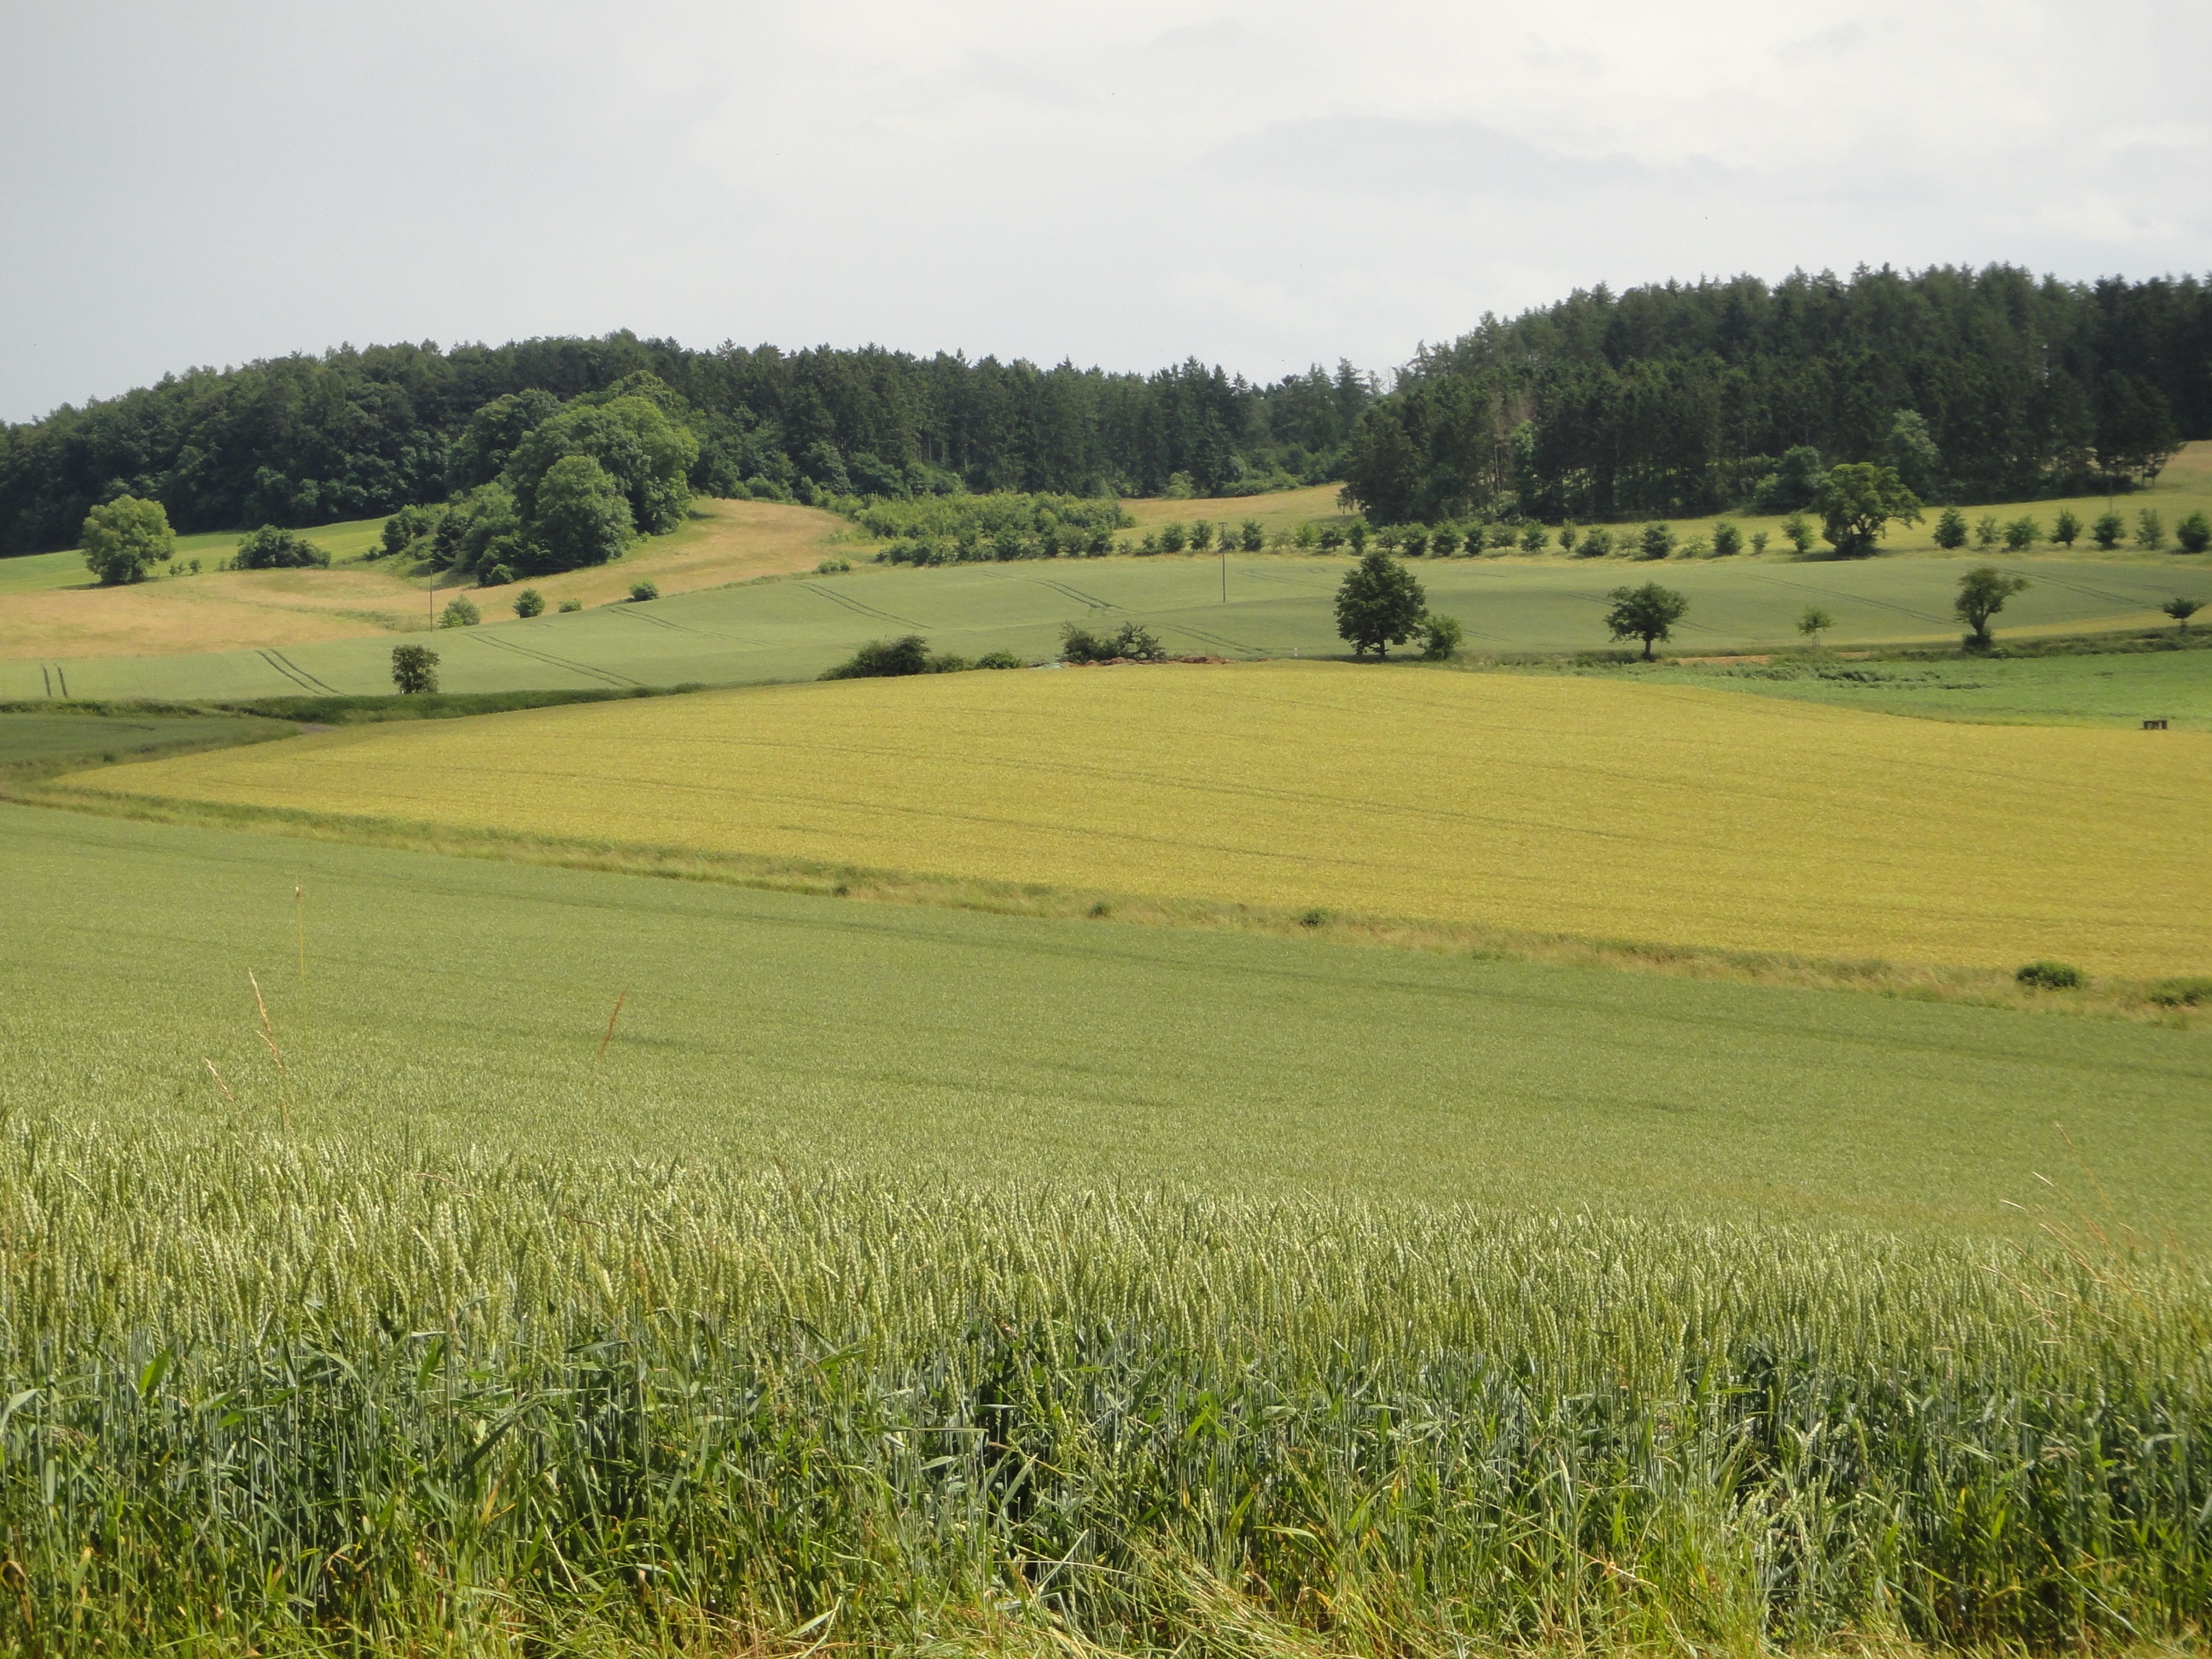
habitat, agriculture, plain, pasture, field, grassland, geographical feature, green, prairie, natural environment, ecosystem, grass, paddy field, grass family, plant, meadow, hill, rural area, steppe, crop, landscape, farm, plateau